Dylan Cretin

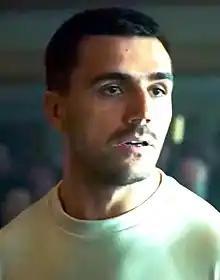
Dylan Cretin in 2022

Dylan Cretin (born 4 May 1997) is a French rugby union player. His usual position is as a flanker, and he currently plays for Lyon OU in the Top 14. In January 2020, Cretin was called into the French squad for the 2020 Six Nations Championship.